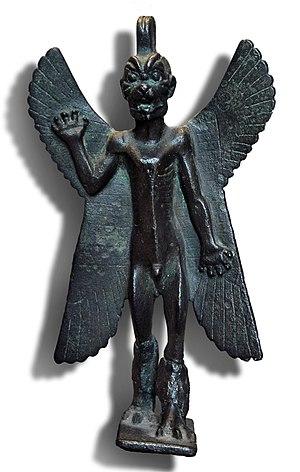
époque néo-assyrienne (VIIIè-VIIè siècles av. J.-C.)
L'histoire de la Mésopotamie débute avec le développement des communautés sédentaires dans le nord de la Mésopotamie au début du Néolithique, et s'achève dans l'Antiquité tardive. Elle est reconstituée grâce à l'analyse des fouilles archéologiques des sites de cette région, et à partir du IVᵉ millénaire av. J.‑C. par des textes écrits essentiellement sur des tablettes d'argile, la Mésopotamie étant l'une des premières civilisations à inventer l'écriture, avec l’Égypte antique.
Les monstres sont très répandus au cinéma. En voici une liste non exhaustive accompagnée de l'indication de quelques films dans lesquels ils exercent leurs talents :
L'Assyrie est une ancienne région du nord de la Mésopotamie, qui tire son nom de la ville d'Assur, du même nom que sa divinité tutélaire. À partir de cette région s'est formé, au IIᵉ millénaire av. J.-C., un royaume puissant qui devient plus tard un empire. Aux VIIIᵉ et VIIᵉ siècles av. J.-C., l'Assyrie contrôle des territoires s'étendant sur la totalité ou sur une partie de plusieurs pays actuels, comme l'Irak, la Syrie, le Liban, la Turquie et l'Iran.